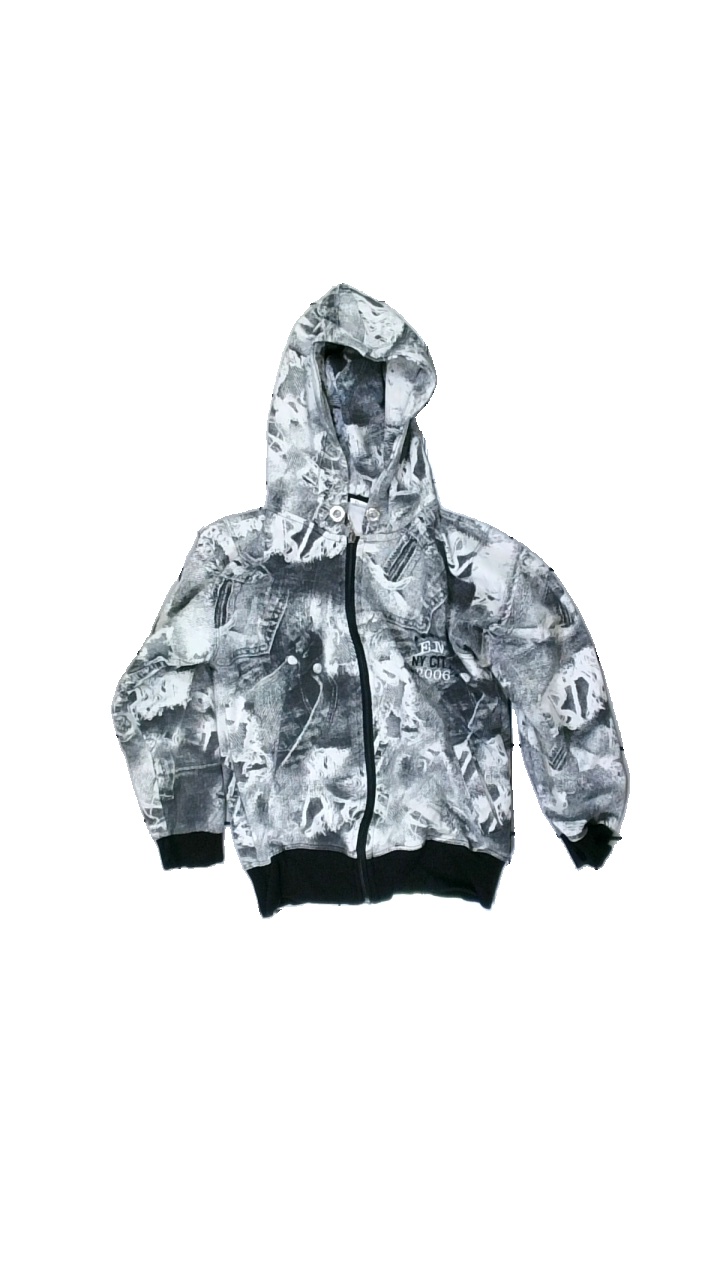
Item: Hoodie (Children)
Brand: Missing
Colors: Grey, White
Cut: Regular
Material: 100% cotton
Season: All
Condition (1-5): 2
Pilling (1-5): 2
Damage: washed out
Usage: Export
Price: <50